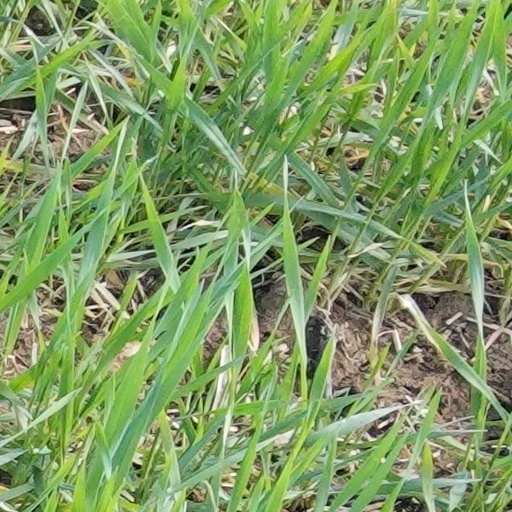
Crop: wheat